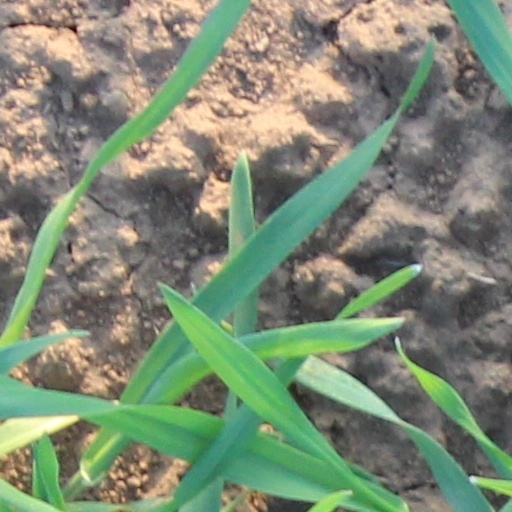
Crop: wheat